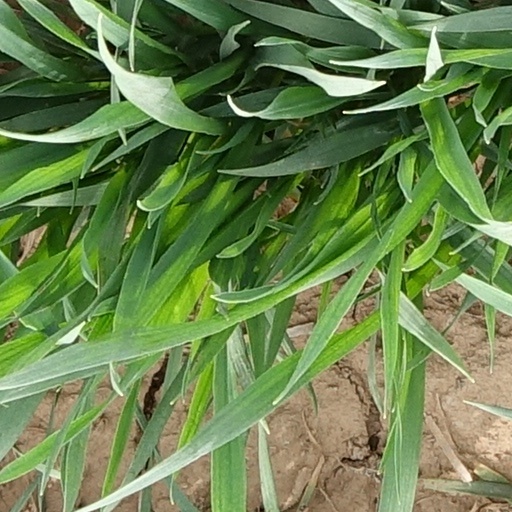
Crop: wheat